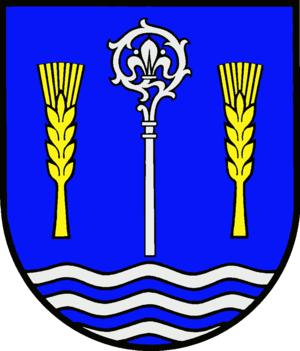
Münsterdorf
Coat of arms of Münsterdorf
Münsterdorf er en by og kommune i det nordlige Tyskland, beliggende i Amt Breitenburg under Kreis Steinburg. Kreis Steinburg ligger i den sydvestlige del af delstaten Slesvig-Holsten.